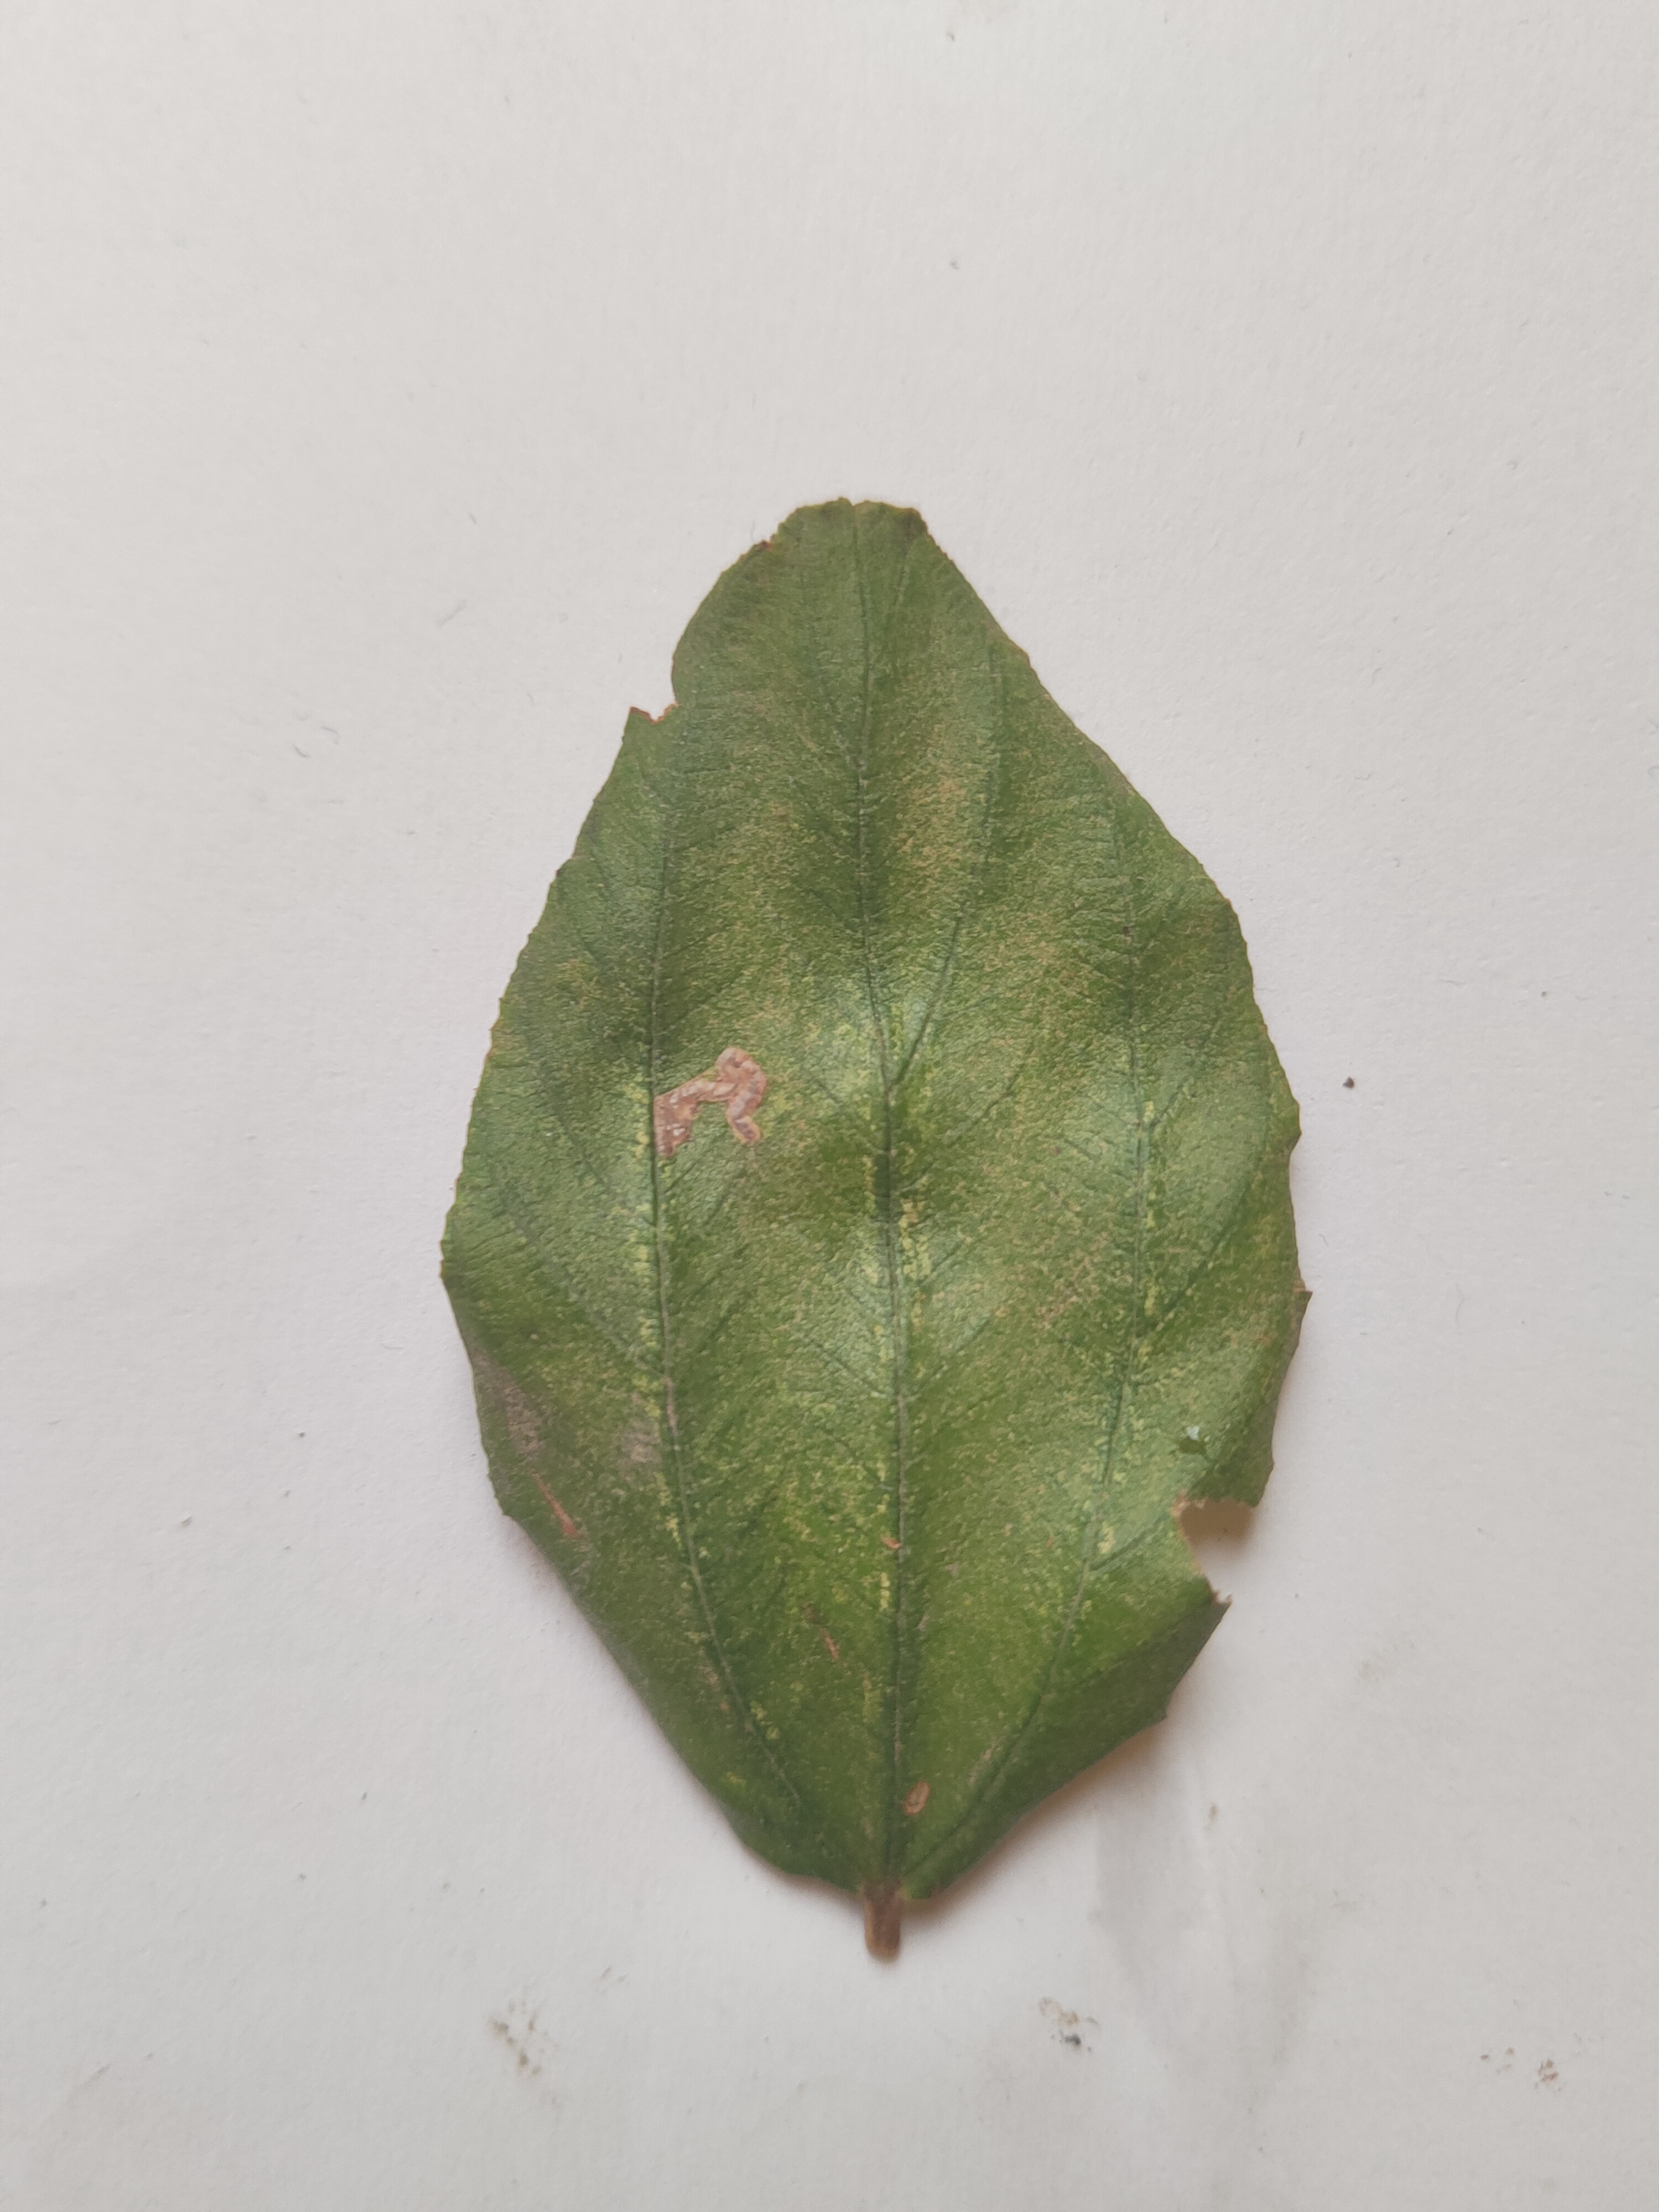
Leaf variety: Plum